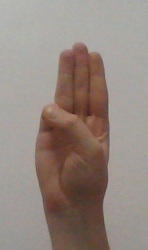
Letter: thaa